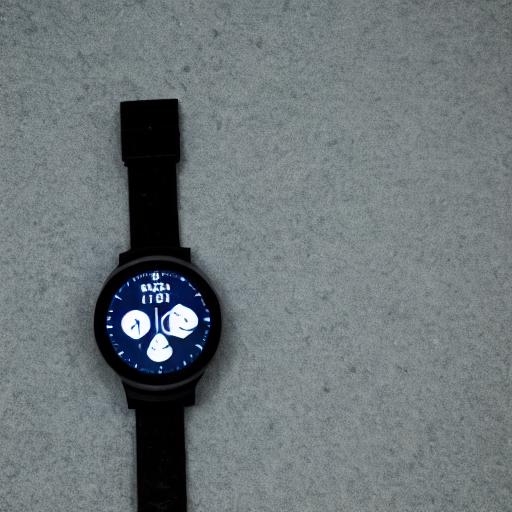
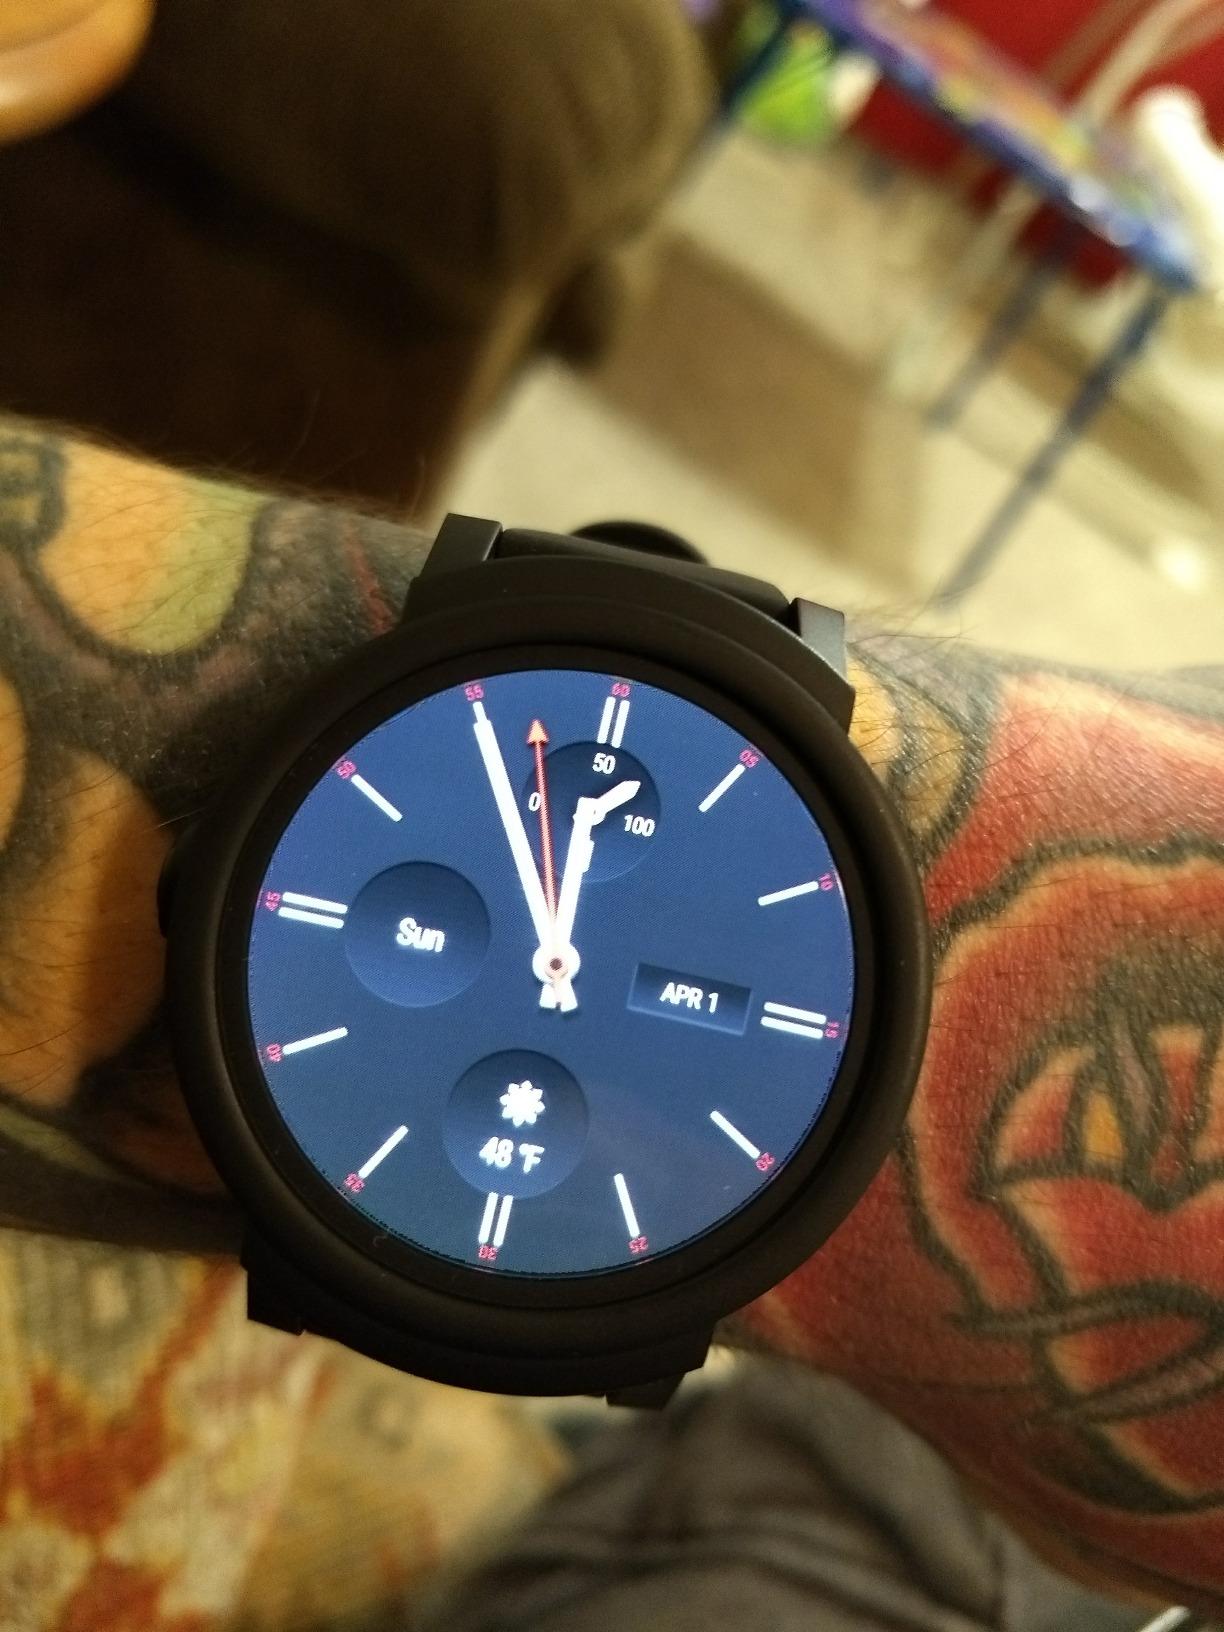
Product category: smartwatch
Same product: no